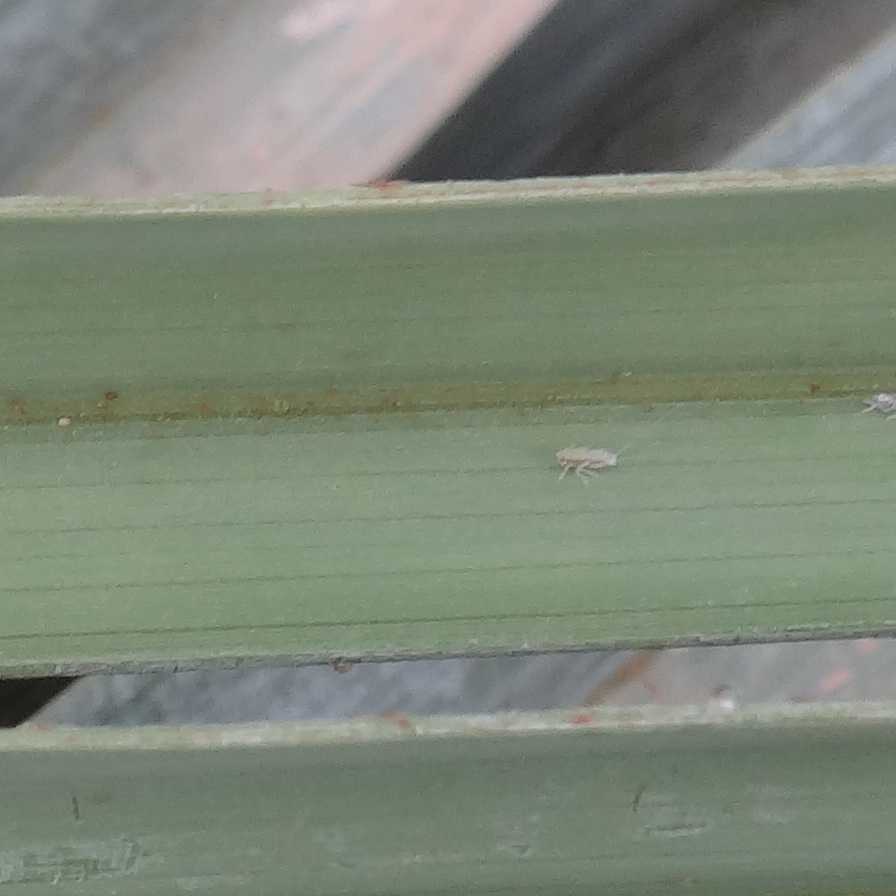
Label: Bug